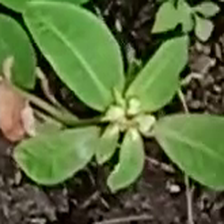
Weed species: Moti_dudhi(Euphorbia_geneculata_L)